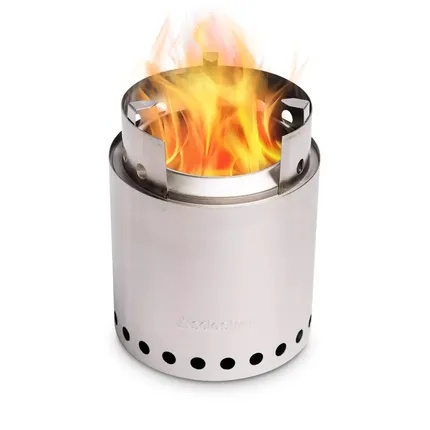
Solo Stove - Campfire kooktoestel
Campfire kooktoestel Compact kampeerfornuis. Lichtgewicht, compact en innovatief ontwerp. Essentieel voor elke "ontdekkinsreiziger". Levenslange garantie.
Brand: Solo Stove
Category: Sporting Goods > Outdoor Recreation > Camping & Hiking > Camping Cookware & Dinnerware